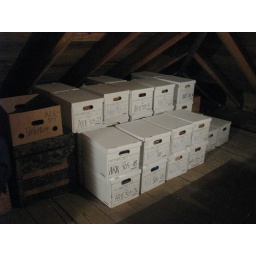
Some of the boxes of books packed from the large rafters area in Ark 305, waiting for transport to the library.